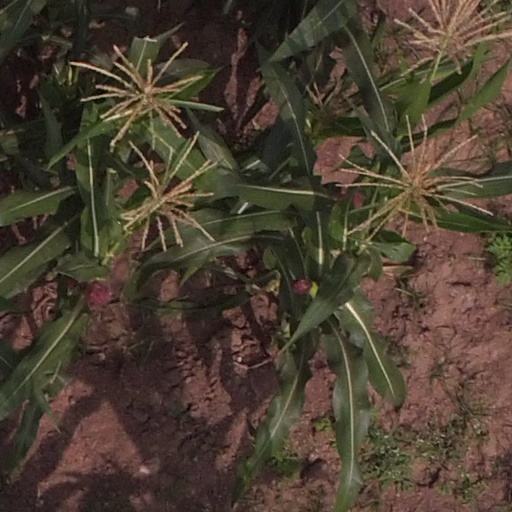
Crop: maize; corn